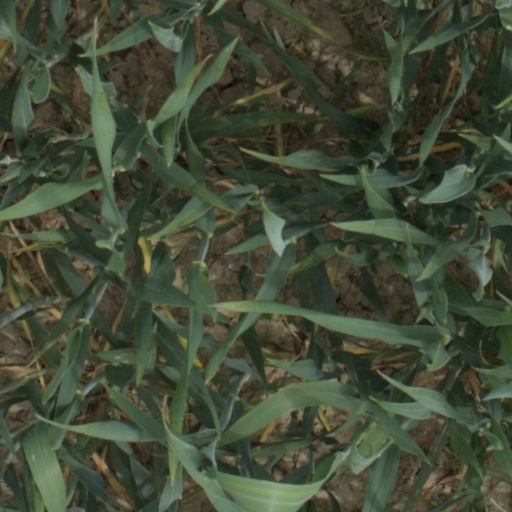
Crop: wheat